Gender bias on Wikipedia

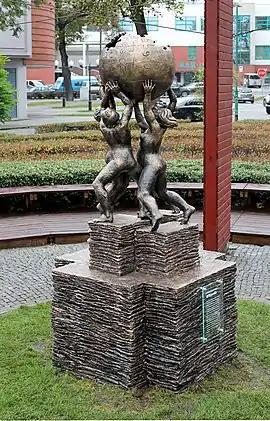
The "Wikipedia Monument" in Słubice, Poland, features both male and female editors. The initial model for the sculpture featured only men.

Gender bias on Wikipedia is the phenomenon that men are more likely than women to be volunteer contributors and article subjects of Wikipedia (although the English Wikipedia has almost 400,000 encyclopedic biographies about women, men have about four times as many), as well as the lesser coverage on Wikipedia of topics primarily of interest to women.